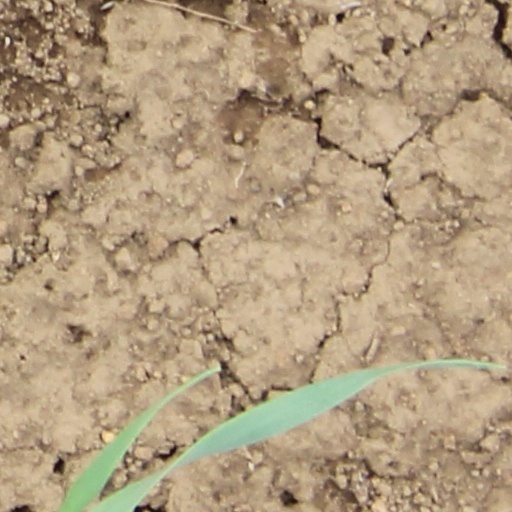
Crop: wheat